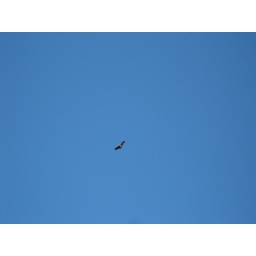
Colca Canyon 3 day trek photo op. Andean Condor, largest flying bird in the world.